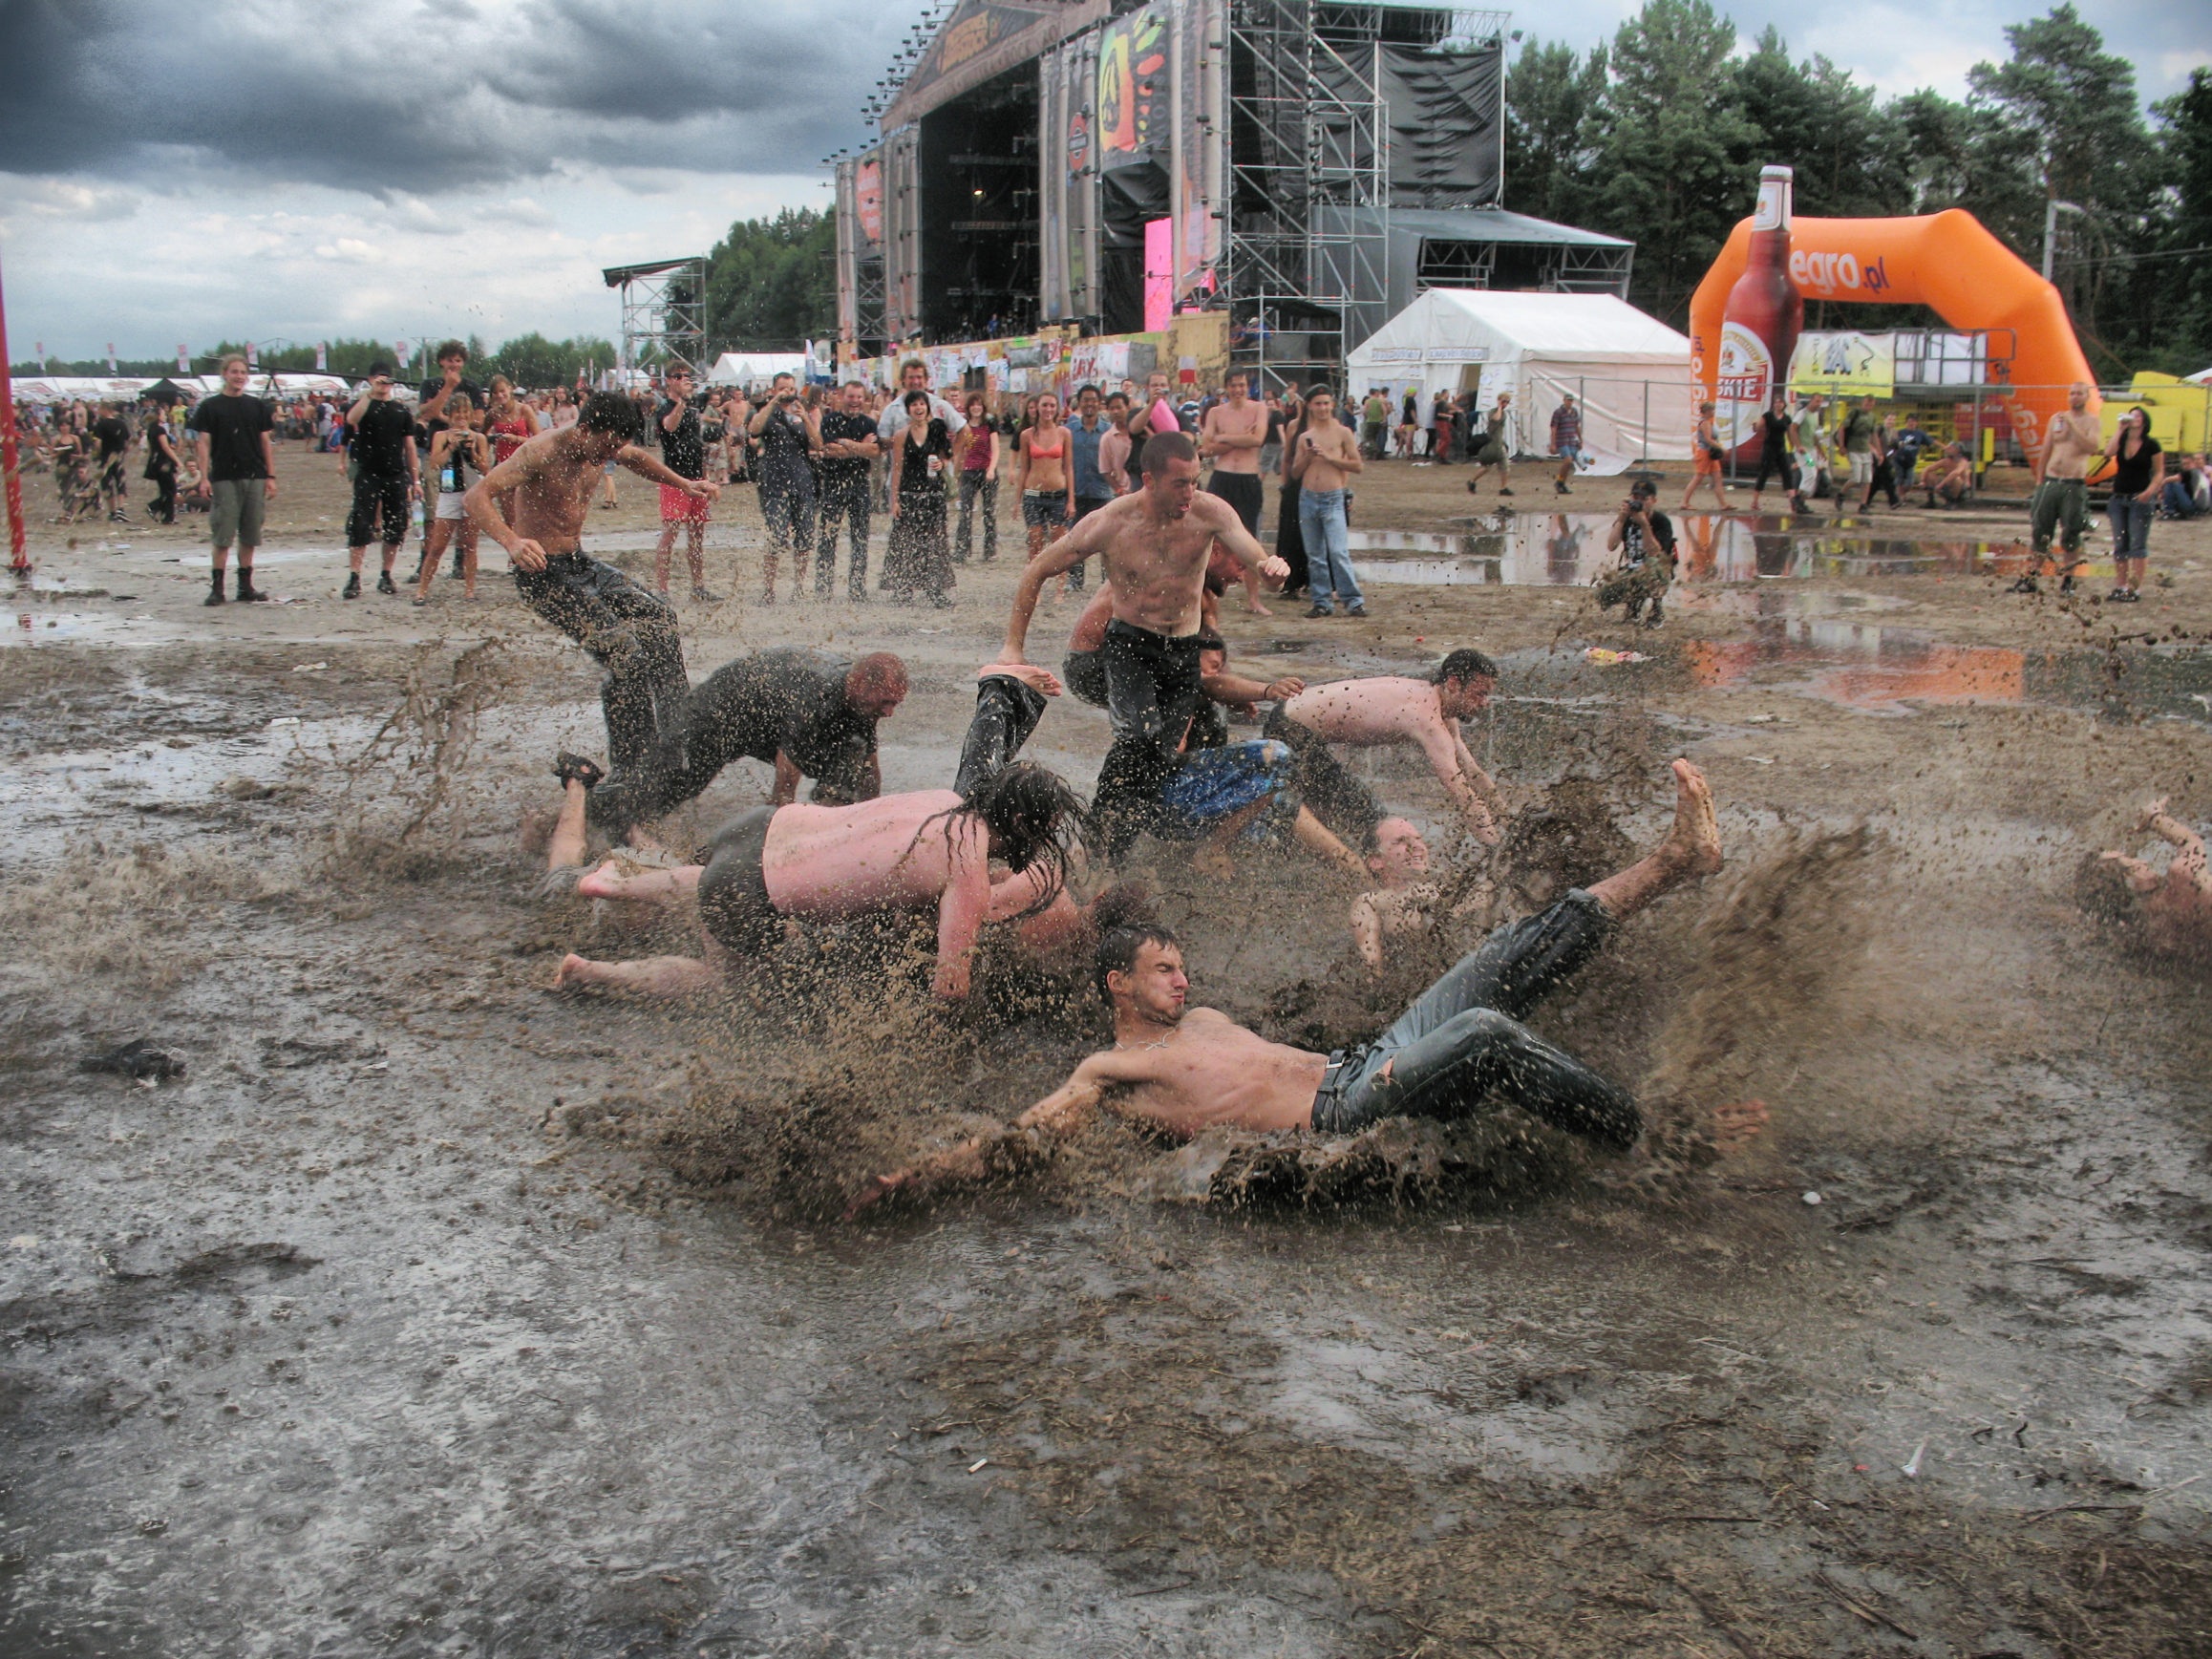
outdoor, rain, mud, puddle, dirty, music festival, slippery, geological phenomenon, fun muddy, people playing